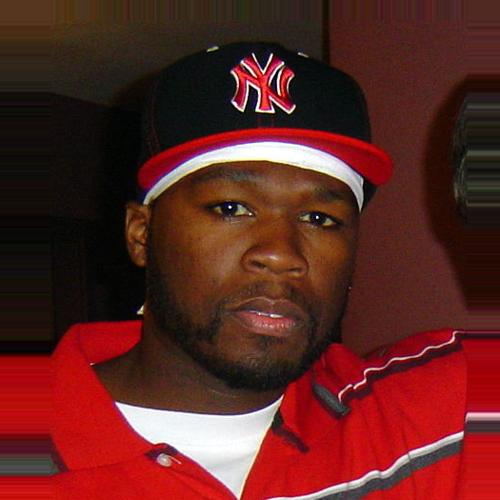
Age: 30